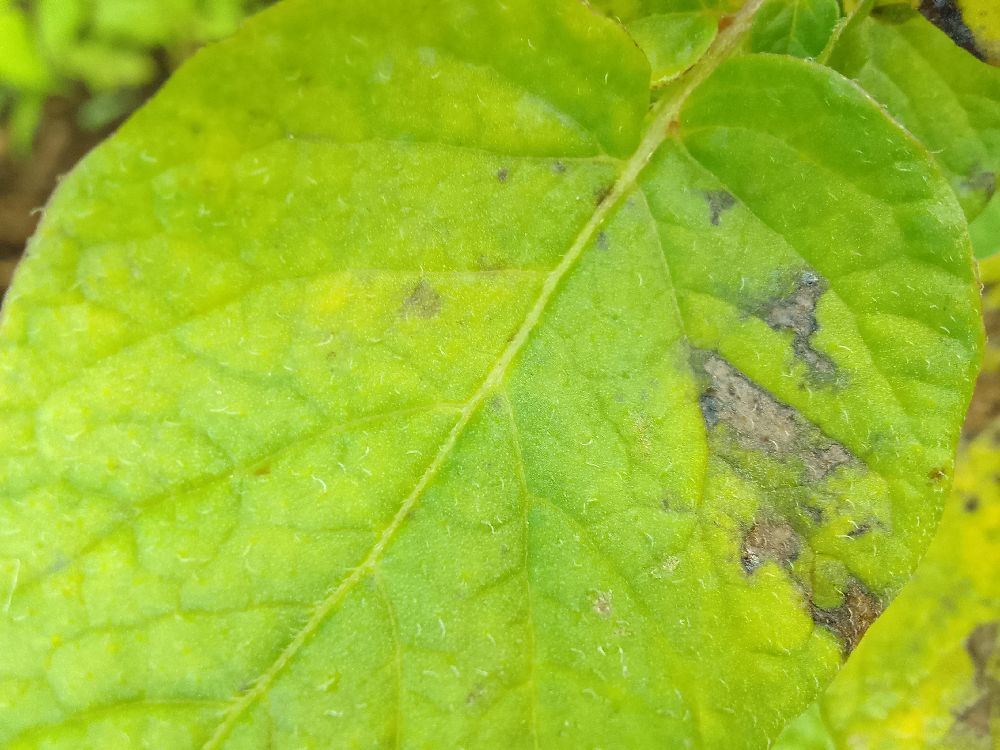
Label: Early blight